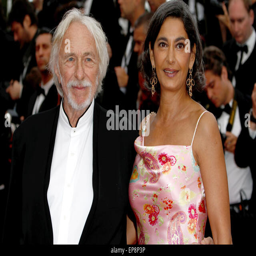
actor and guest attend the premiere of work of fiction at festival